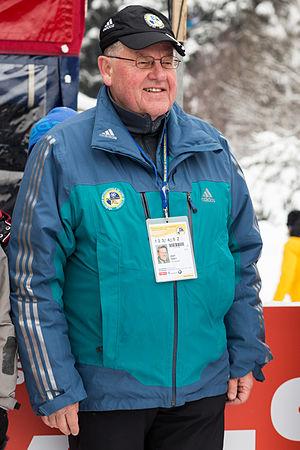
Josef Fendt, né le 6 octobre 1947 à Berchtesgaden, est un lugeur ouest-allemand puis dirigeant sportif allemand. Ayant pris part à deux éditions des Jeux olympiques d'hiver, il obtient la médaille d'argent en simple aux Jeux d'Innsbruck en 1976..